Lalit Rai

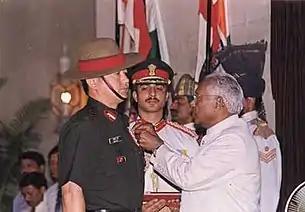
Col. Lalit Rai being decorated with Vir Chakra by President K R Narayanan

Colonel Lalit Rai, VrC is a former Indian Army officer who was decorated for his brave actions during the Kargil War in 1999. As the commanding officer (CO) of the 1st battalion, 11 Gorkha Rifles, he was tasked with capturing the strategic heights of Khalubar in the Batalik sector during the Kargil War.